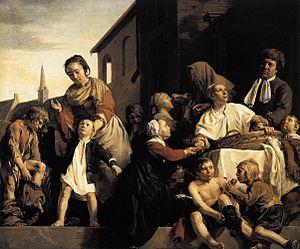
En Europe, l'histoire de l'enfance voit le jour dans le domaine de l'histoire sociale avec les travaux de l'historien français Philippe Ariès en 1960. Étudiant les écrits, peintures, gravures du passé, il brosse un portrait des représentations de l'enfant par les adultes, les traces directes des sentiments et pensées des enfants étant quasi inexistantes avant le XVIIᵉ siècle. Ses travaux mettent en évidence que les idées et croyances sur l'enfance, ainsi que les manières de traiter les enfants et de les élever, ne sont pas constantes. Au contraire, elles ont fortement varié selon les époques. Certaines de ses thèses seront invalidées, mais d'autres historiens poursuivent ses travaux et mettent en évidence que les représentations de l'enfance et la place de l'enfant dans la famille et dans la société sont en effet influencées par de nombreux facteurs, dont les religions, les coutumes, les croyances, les positions idéologiques, les connaissances scientifiques sur les enfants, les progrès médicaux et technologiques, les modèles économiques et la place des enfants dans l'économie et le monde du travail, ou encore des événements historiques de grande ampleur comme les guerres.